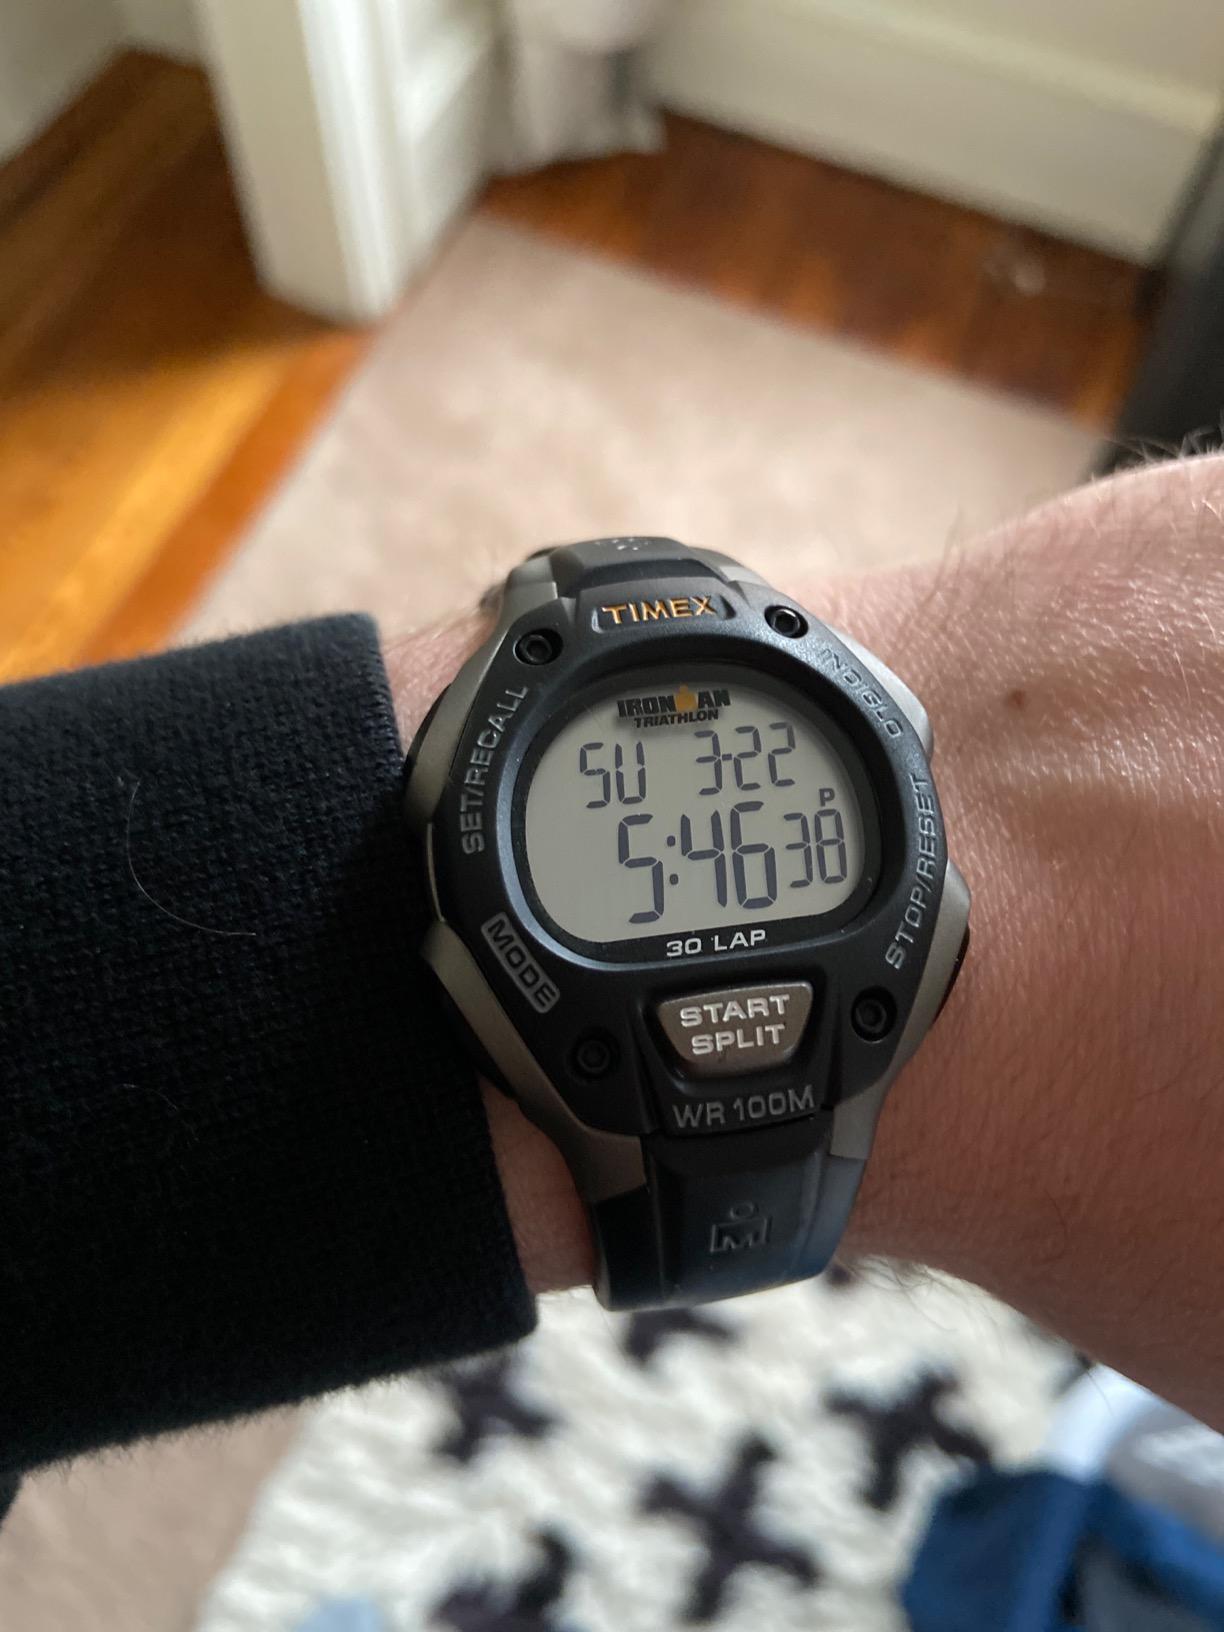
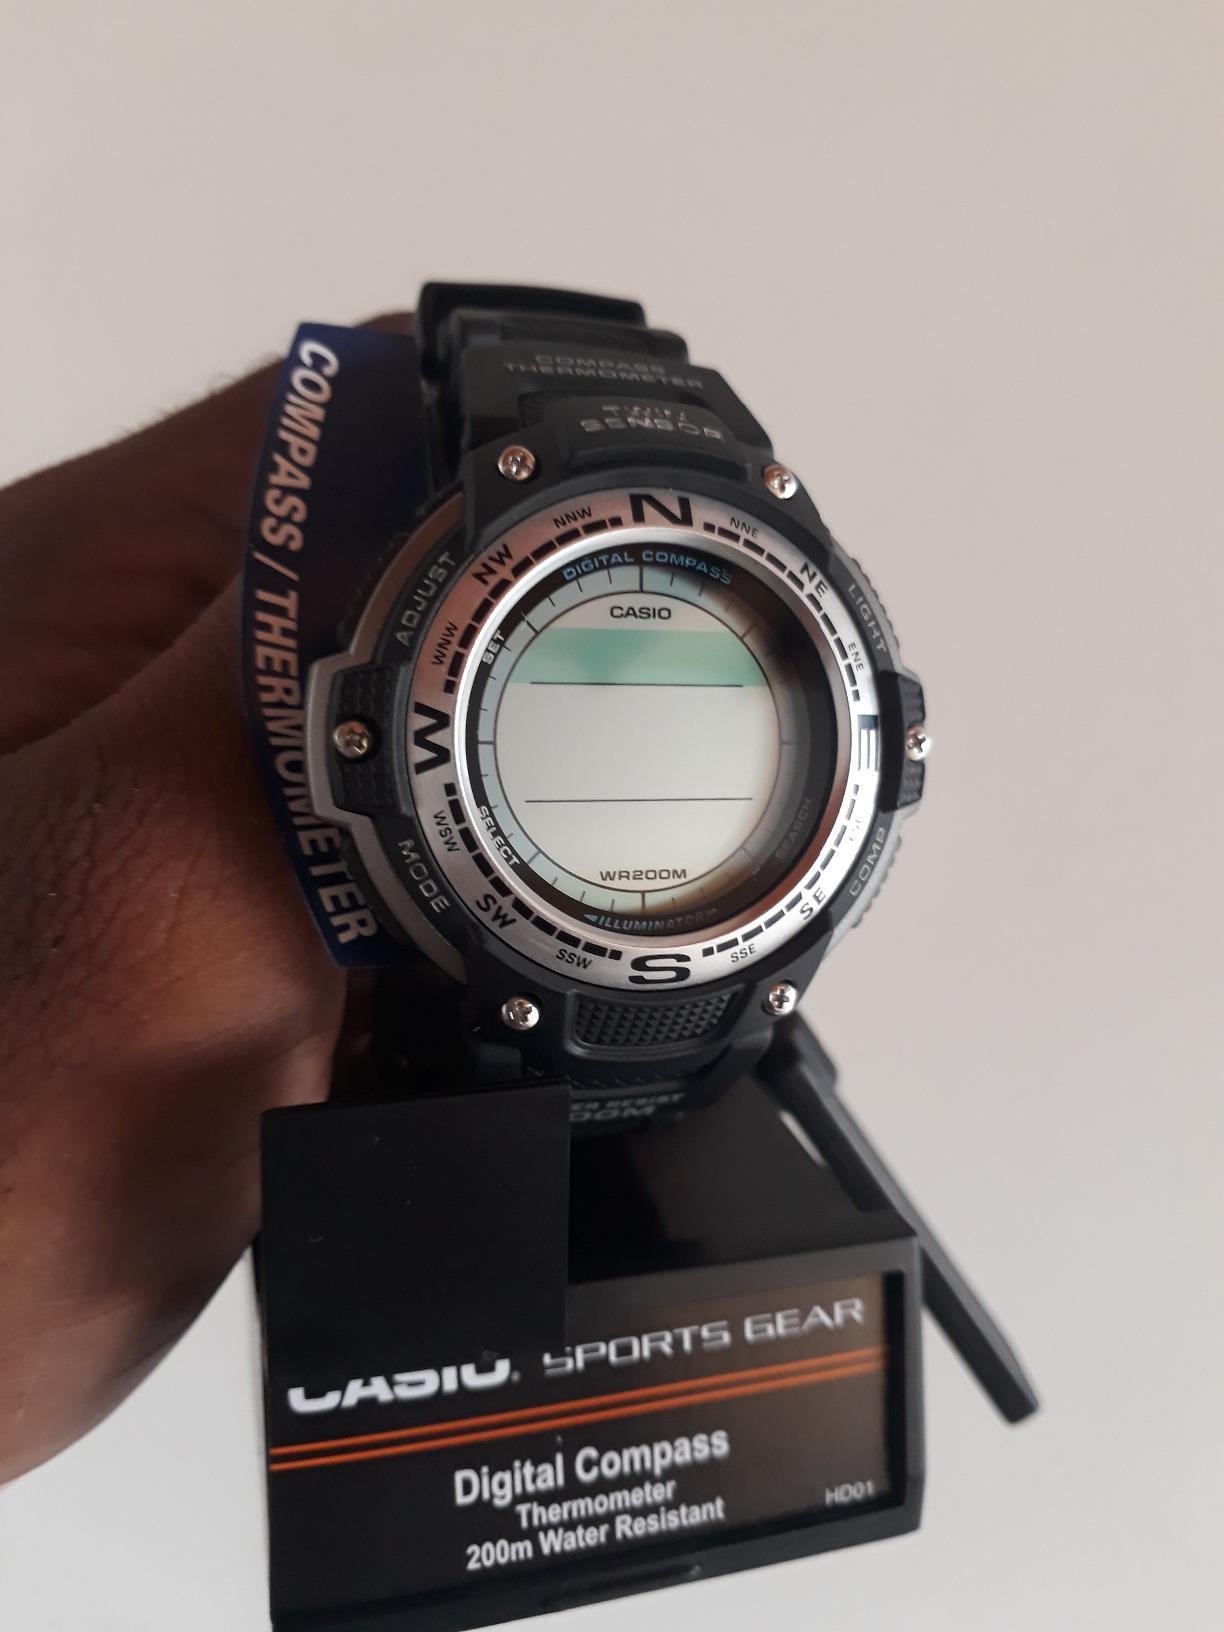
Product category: accessories_watch
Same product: no